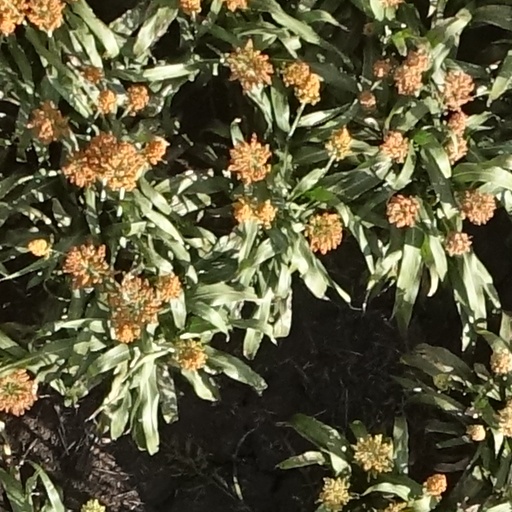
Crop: sorghum